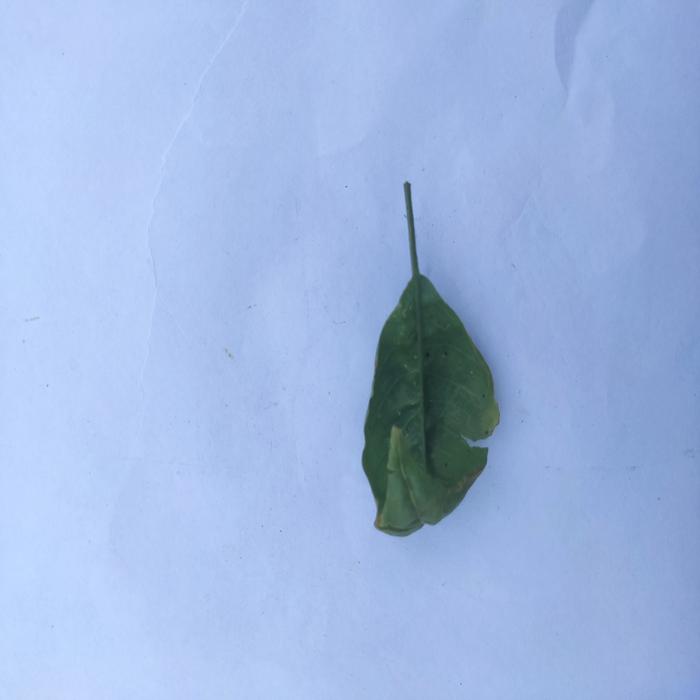
Crop: Aegle Marmelos
Leaf condition: Leaf_Curl